Books in Brazil

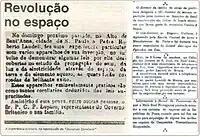
Jornal do Commercio, of June 10, 1900.

In 1808, when the royal family, under pressure from Napoleon's invasion, moved to Brazil, it took with them 60,000 volumes of the Royal Library. Installed in the new capital, Rio de Janeiro, Dom João VI and his ministers created, among other developments, the Royal Library, now the National Library (Biblioteca Nacional), which was established in 1810. The impact of this development caused an increase in the number of bookstores, with two existing in 1808 (those of Paul Martin and Manuel Jorge da Silva) growing to five in 1809 (in addition to the above, those run by Francisco Luiz Saturnino da Veiga, Manuel Mandillo—which after 1814 was associated with José Norges Pine—and João Roberto Bourgeois); seven in 1812 (in addition to the previous, Manuel Joaquim da Silva Porto—which in 1815 was associated with Pedro Antonio Campos Bellos—and Jose Antonio da Silva); 12 in 1816 (the additional ones being those of Fernando José Pinheiro, Jeronimo Gonçalves Guimarães, Francisco José Nicolau Mandillo, Joao Batista dos Santos), and in 1818, 3 more (Antonio Joaquim da Silva Garcez, João Lopes de Oliveira Guimarães and Manuel Monteiro Trindade Coelho). The newspaper Correio Braziliense", run by Hipólito José da Costa Pereira Furtado de Mendonça, was produced in England. In Paris, there was a development of the publishing trade in Portuguese, that would last a long time, almost until 1930.